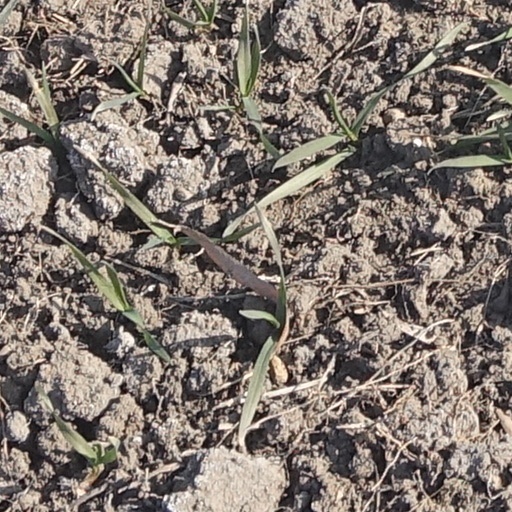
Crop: wheat